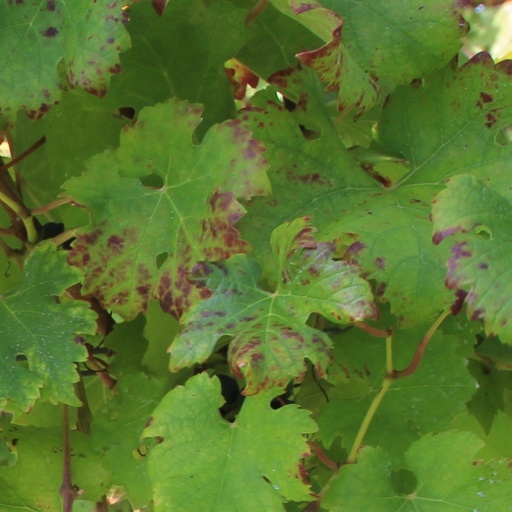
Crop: grape